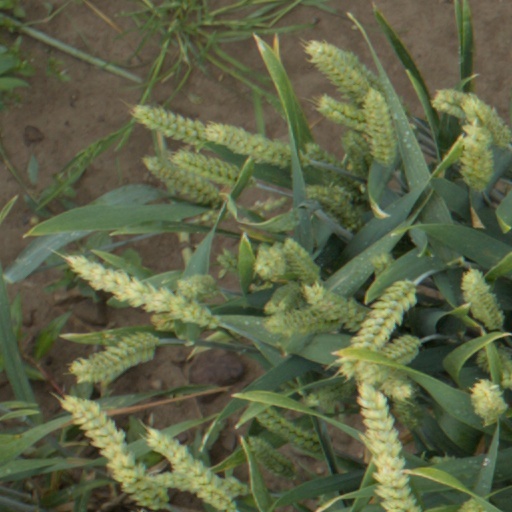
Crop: wheat